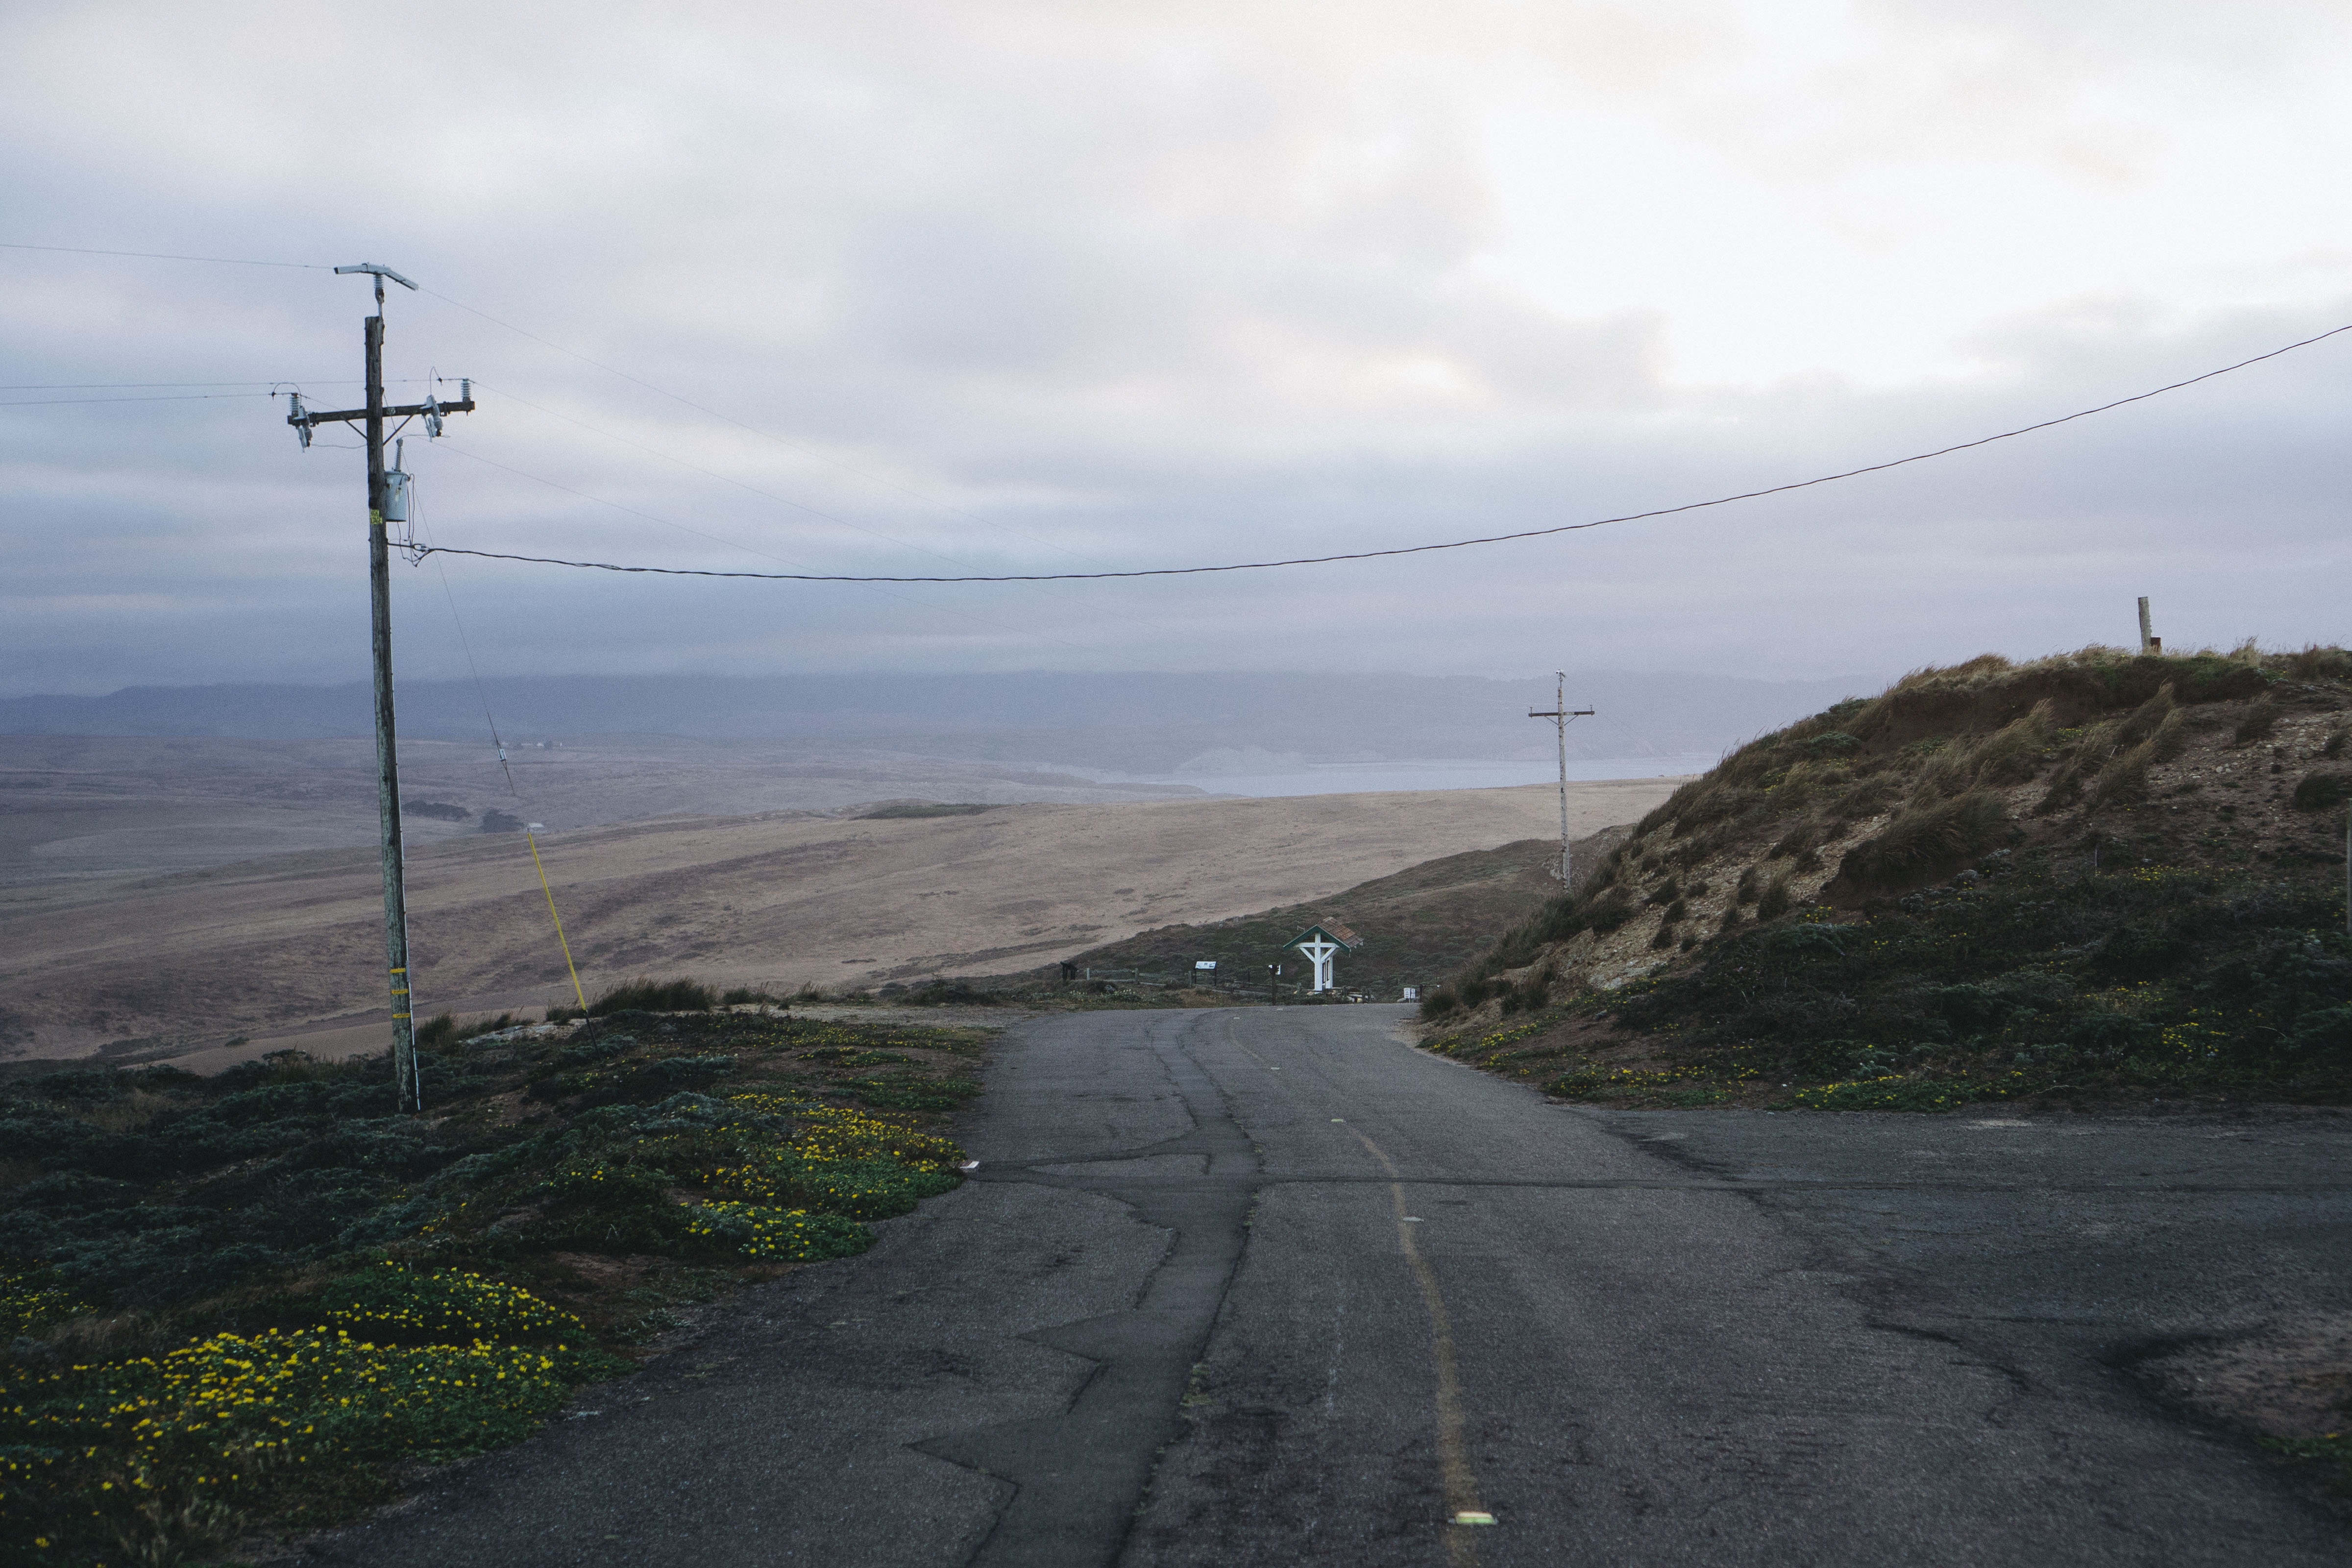
sea, coast, mountain, cloud, road, hill, highway, wind, asphalt, road trip, infrastructure, rural area, atmospheric phenomenon